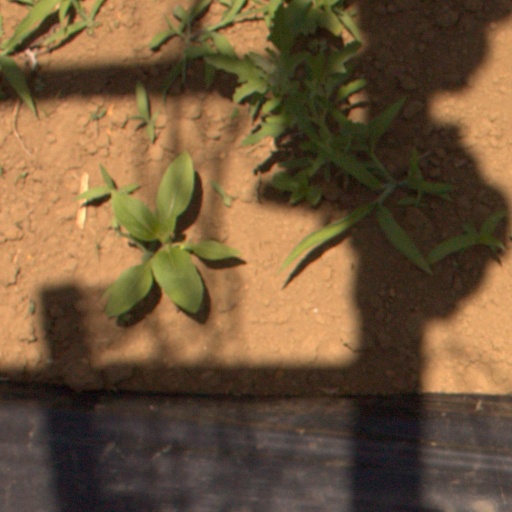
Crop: Jerusalem artichoke